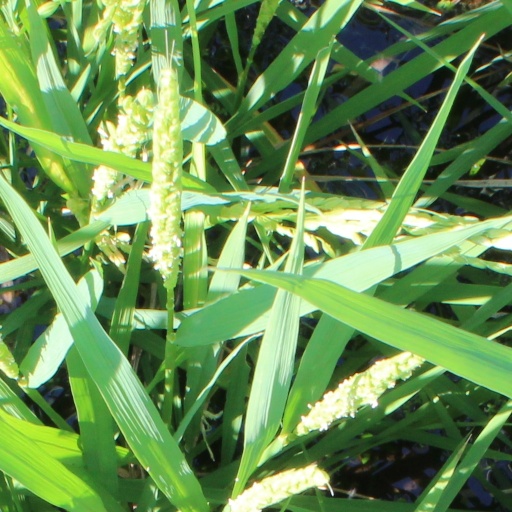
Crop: rice